Duke of Loulé

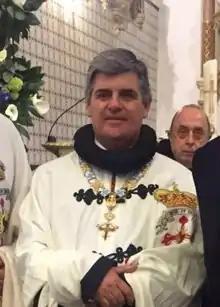
Pedro José Folque de Mendoça Rolim de Moura Barreto, Duke of Loulé

The current representative is the infanta's great-great-great-grandson, Pedro José Folque de Mendoça Rolim de Moura Barreto. He is styled 6th Duke of Loulé in Dom Filipe Folque de Mendoça work on the ""A Casa de Loulé e suas Alianças"", but he is the 4th duke according to Portugal's post-monarchic titular convention, which considers the title only properly renewed in 1992 for Dom Pedro's father, the 3rd (or 5th) duke (who also registered the style of "Dom", which the Loulés had not traditionally used, although entitled to do so).